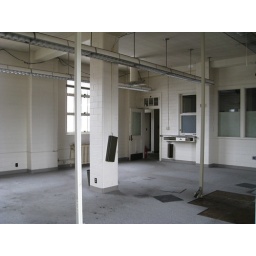
At the very top of the INS building was a gold exchange, stragely located above floor upon floor of detainment rooms.